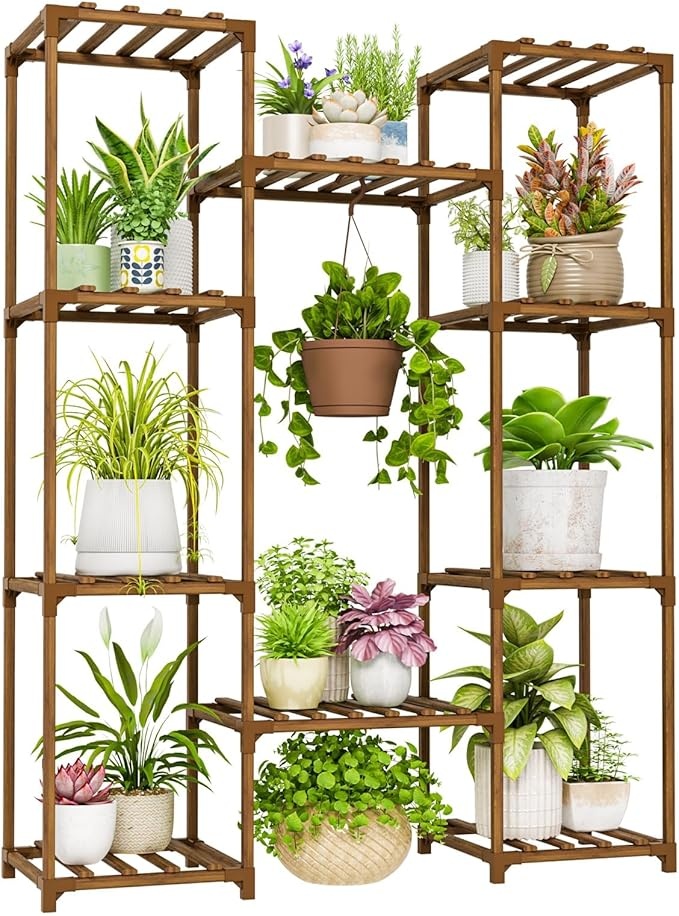
Bamworld Plant Stand Indoor Outdoor Hanging Shelf for Multiple Plants Tall Large Holder for Living Room Patio Balcony Garden (A-Cabinet-Wider)
About This Hanging Plant Shelf: bamworld's expanded design ensures easy accommodation for 10 pots，creating a spacious and cozy home for your grennery Carbonized Natural Wood: The eucalyptus wood, treated at 570°F for carbonization, enhances waterproof performance and extends the lifespan (though outdoor lifespan may be slightly shorter). Multi-Functional Application: Natural Living Space: This versatile Flower stand can not only be used as a decoration and storage rack but also as a display for your precious plants.Transform any space - living room, bedroom, office, or balcony - into a vibrant paradise. Durable and Sturdy:This plant stand requires no screws, making it perfect for DIY enthusiasts. Utilizing the clever application of the triangular stability principle, it enhances stability. Additionally, plastic joints reinforce the structure of the plant stand, ensuring its durability. Easy Installation, Detailed Instructions:Simple setup with clear instructions. Enjoy the beautiful decoration and functionality of this plant stand right away - perfect for beginners! Overview Color : Brown Material : Wood, Plastic Brand : Bamworld Item Weight : 4.72 Kilograms Item dimensions L x W x H : 39 x 11.8 x 46 inches
Brand: Bamworld
Category: Home & Garden > Lawn & Garden > Gardening > Plant Stands